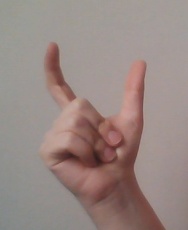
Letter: nun